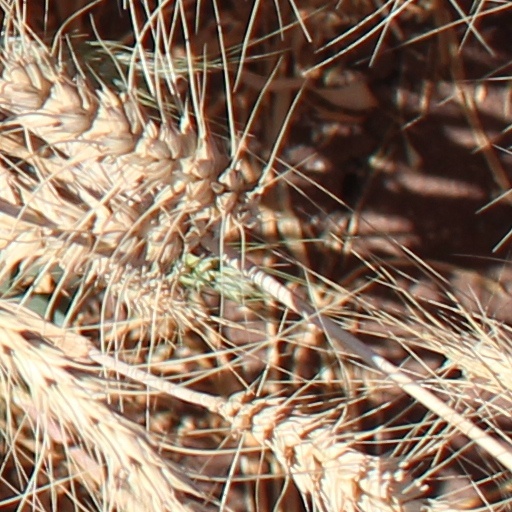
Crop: wheat